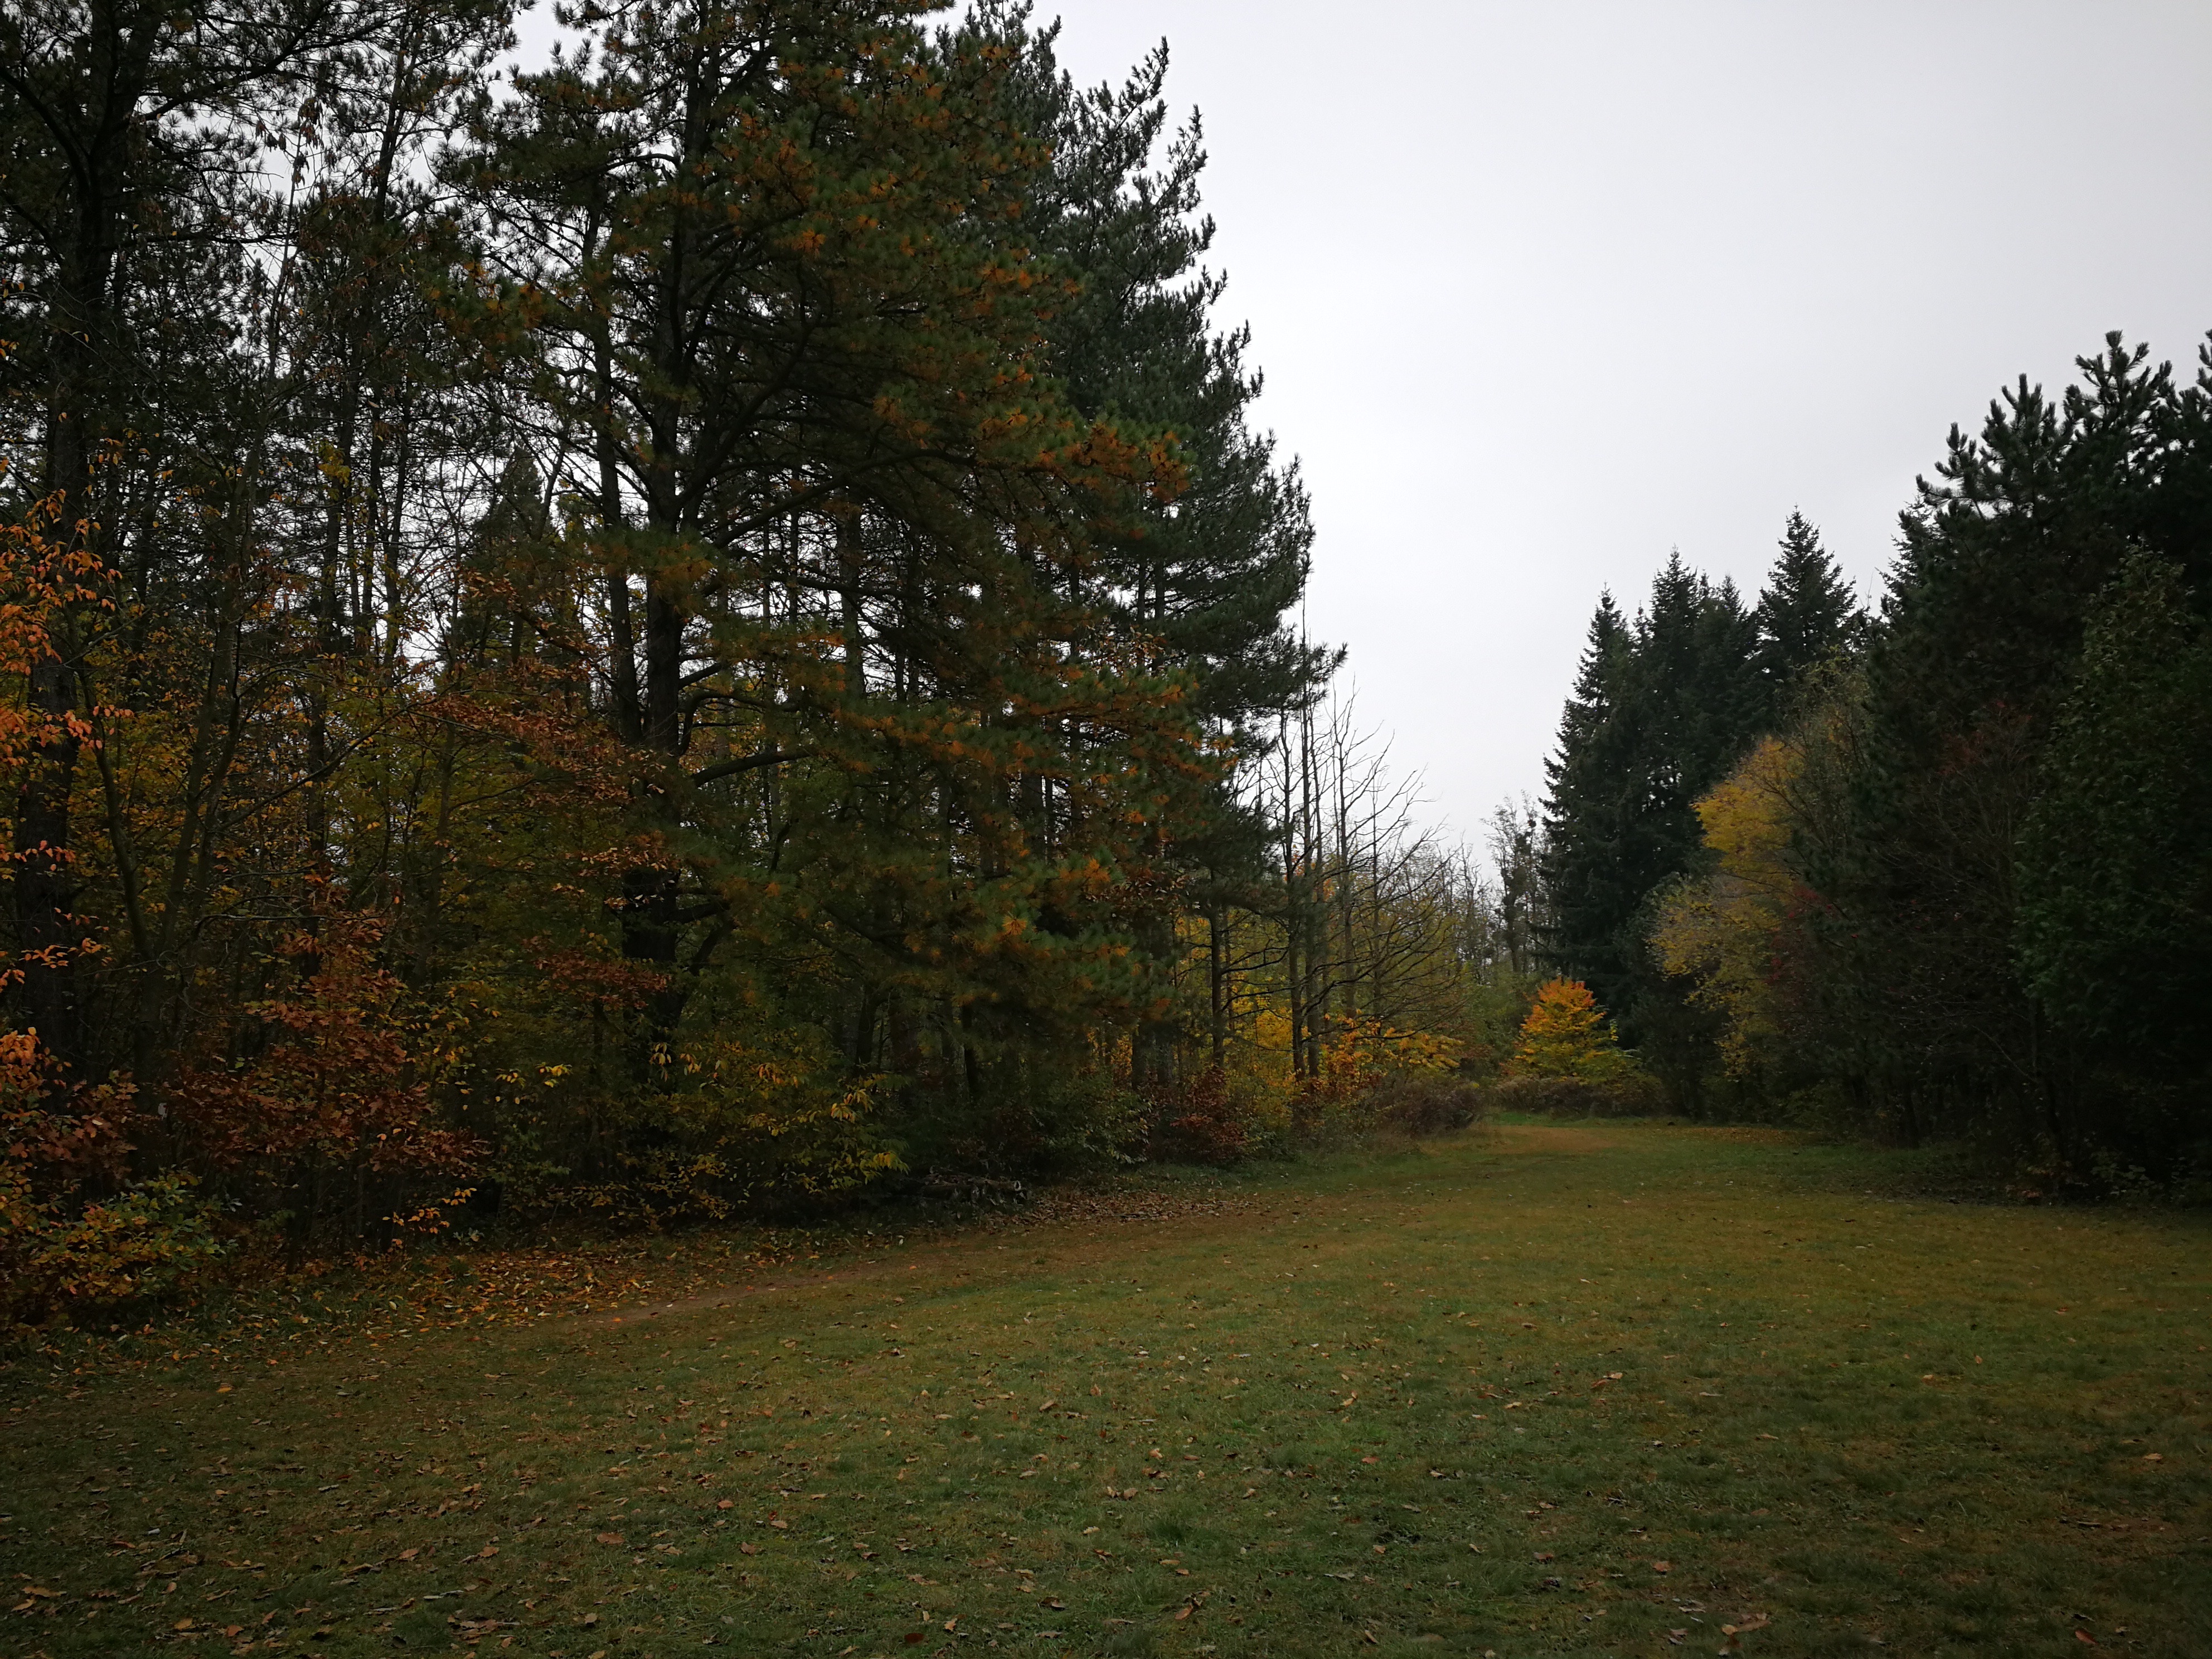
autumn, forest, trees, plant, sky, larch, natural landscape, tree, evergreen, grass, wood, landscape, Tints and shades, deciduous, road, house, shade, shrub, grassland, spruce fir forest, asphalt, road surface, temperate broadleaf and mixed forest, hill, conifer, grove, woodland, horizon, mist, temperate coniferous forest, tropical and subtropical coniferous forests, Northern hardwood forest, winter, evening, pasture, old growth forest, prairie, trail, path, field, fir, pine family, pine, shadow